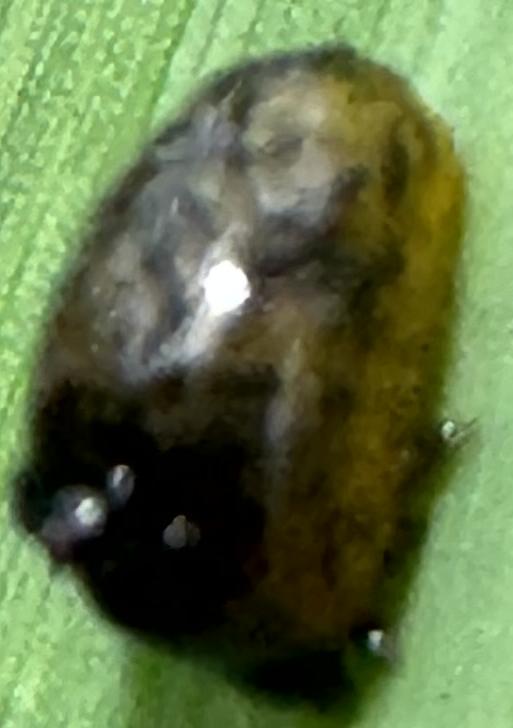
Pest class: cereal_leaf_beetle